History of insurance

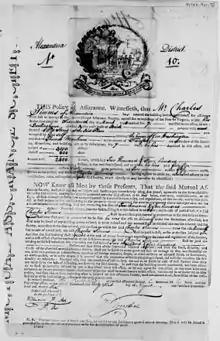
An 18th-century fire insurance contract.

Insurance became more sophisticated in Enlightenment era Europe, and specialized varieties developed. Some forms of insurance developed in London in the early decades of the 17th century. For example, the will of the English colonist Robert Hayman mentioned two "policies of insurance" taken out with the diocesan Chancellor of London, Arthur Duck. Of the value of £100 each, one related to the safe arrival of Hayman's ship in Guyana and the other was in regard to "one hundred pounds assured by the said Doctor Arthur Ducke on my life".